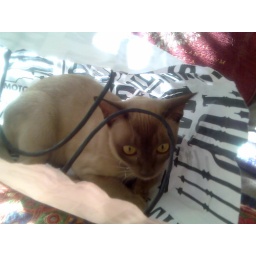
Burmese cat Bruno in a paper shopping bag